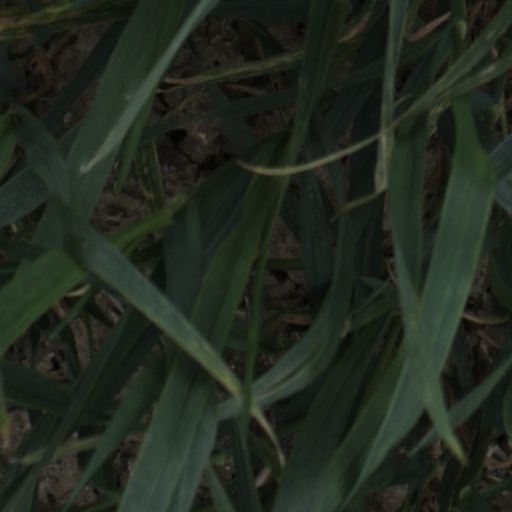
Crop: wheat